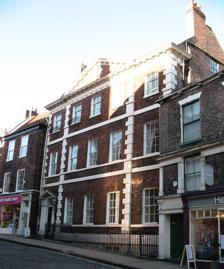
Building: Garforth House
Country: United Kingdom
Year built: 1757
Grade I listed building in York, England Garforth House in 2008 Garforth House is a grade I listed building in York , England. The house lies at 54 Micklegate , in the city centre.  The site was occupied by two tenements in early-18th century, one of which was purchased by William Garforth, and the other by his nephew, Edmund Garforth.  In the 1750s, they cleared the site for the construction of Garforth House, which is generally believed to have been designed by John Carr of York .  It was completed around 1757, and Edmund lived there with his wife, Elizabeth, but they soon began letting it out.  In 1831, it was sold to Barnard Hague. In 1912, St Margaret's Independent Grammar School for Girls, a small religious school, moved into the building.  It remained at the site until it closed, in 1968, after which the building was used as offices.  In 2010, it was sold and reconverted to residential use. The house is of three stories, and its brick front was originally symmetrical, although the door on the right of the ground floor was later replaced by a window.  It has stone quoins , and in its pediment is an oculus window.  Its original lamp brackets survive, while balconies were added to the second-floor windows in the 19th century.  The rear is of a lighter brick, and has an original drainpipe.  Inside, the three floors above ground have richly decorated rooms utilising marble, many of which had original fireplaces.  It has an unusual plan for the period, based on an "H" shape, with the main staircase at the rear, and a large saloon on the first floor overlooking the garden. References ^ a b An Inventory of the Historical Monuments in City of York, Volume 3, South west . HMSO. 1972. pp. 68– 96 . ^ a b Historic England . "Garforth House and railings attached at front, garden wall attached at rear (1257335)" . National Heritage List for England . ^ a b "St Margaret's School for Girls" . York Civic Trust . ^ Godfrey, Ron (5 June 2010). "Garforth House in York is all yours... for £1.25 million" . The Press . 53°57′27″N 1°05′16″W / 53.95744°N 1.08786°W / 53.95744; -1.08786